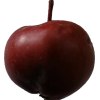
Label: Apple 18